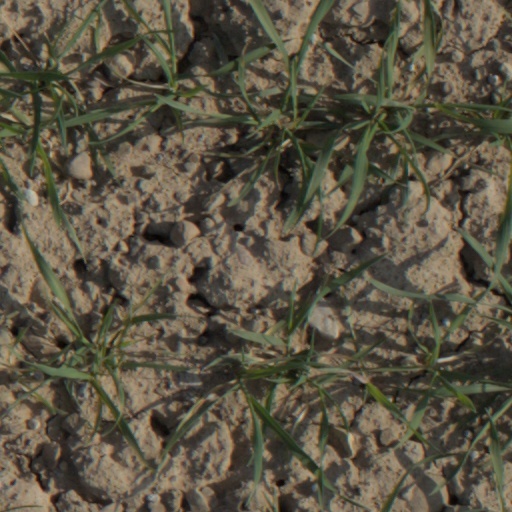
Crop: wheat